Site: brandenburg
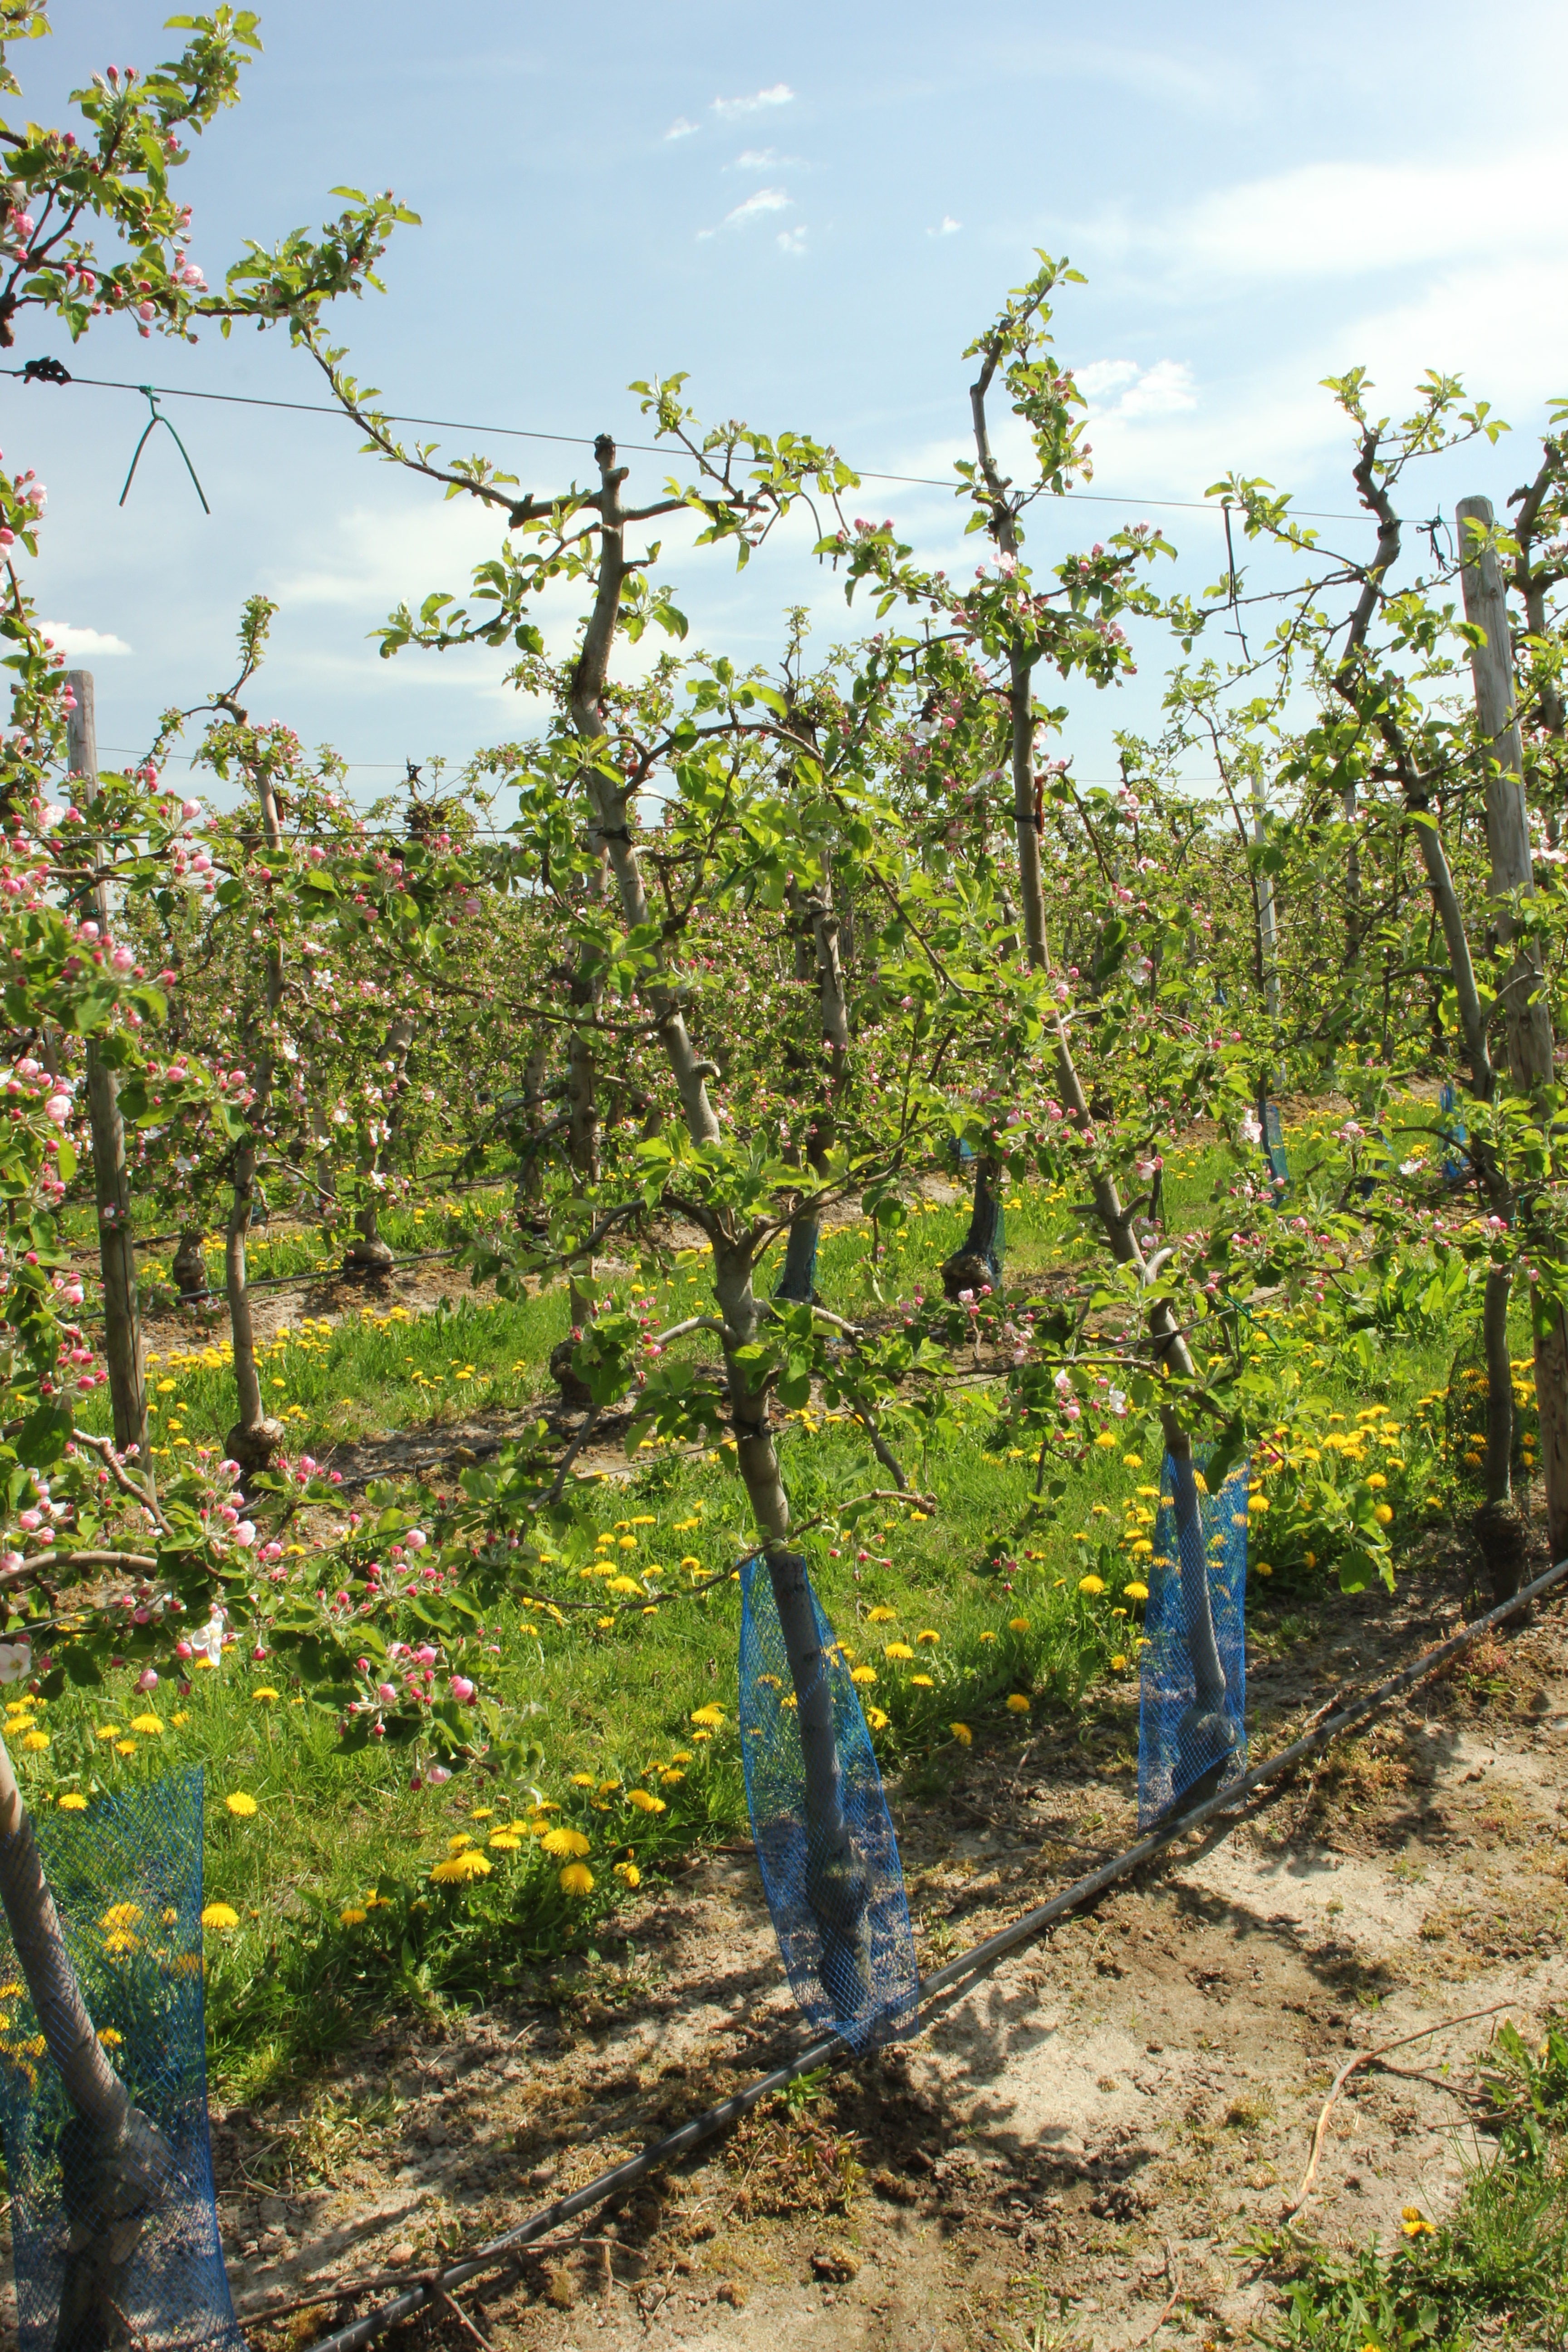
Growth stage (BBCH 57): Inflorescence emergence